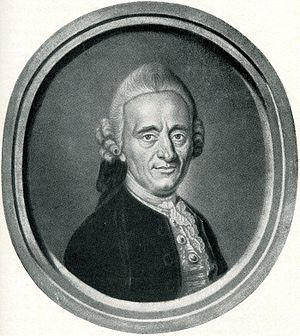
Gottlieb Christoph Harleß
Gottlieb Christoph Harleß var en tysk klassisk filolog. Han var far til Johann Christian Harleß, der skrev hans biografi.